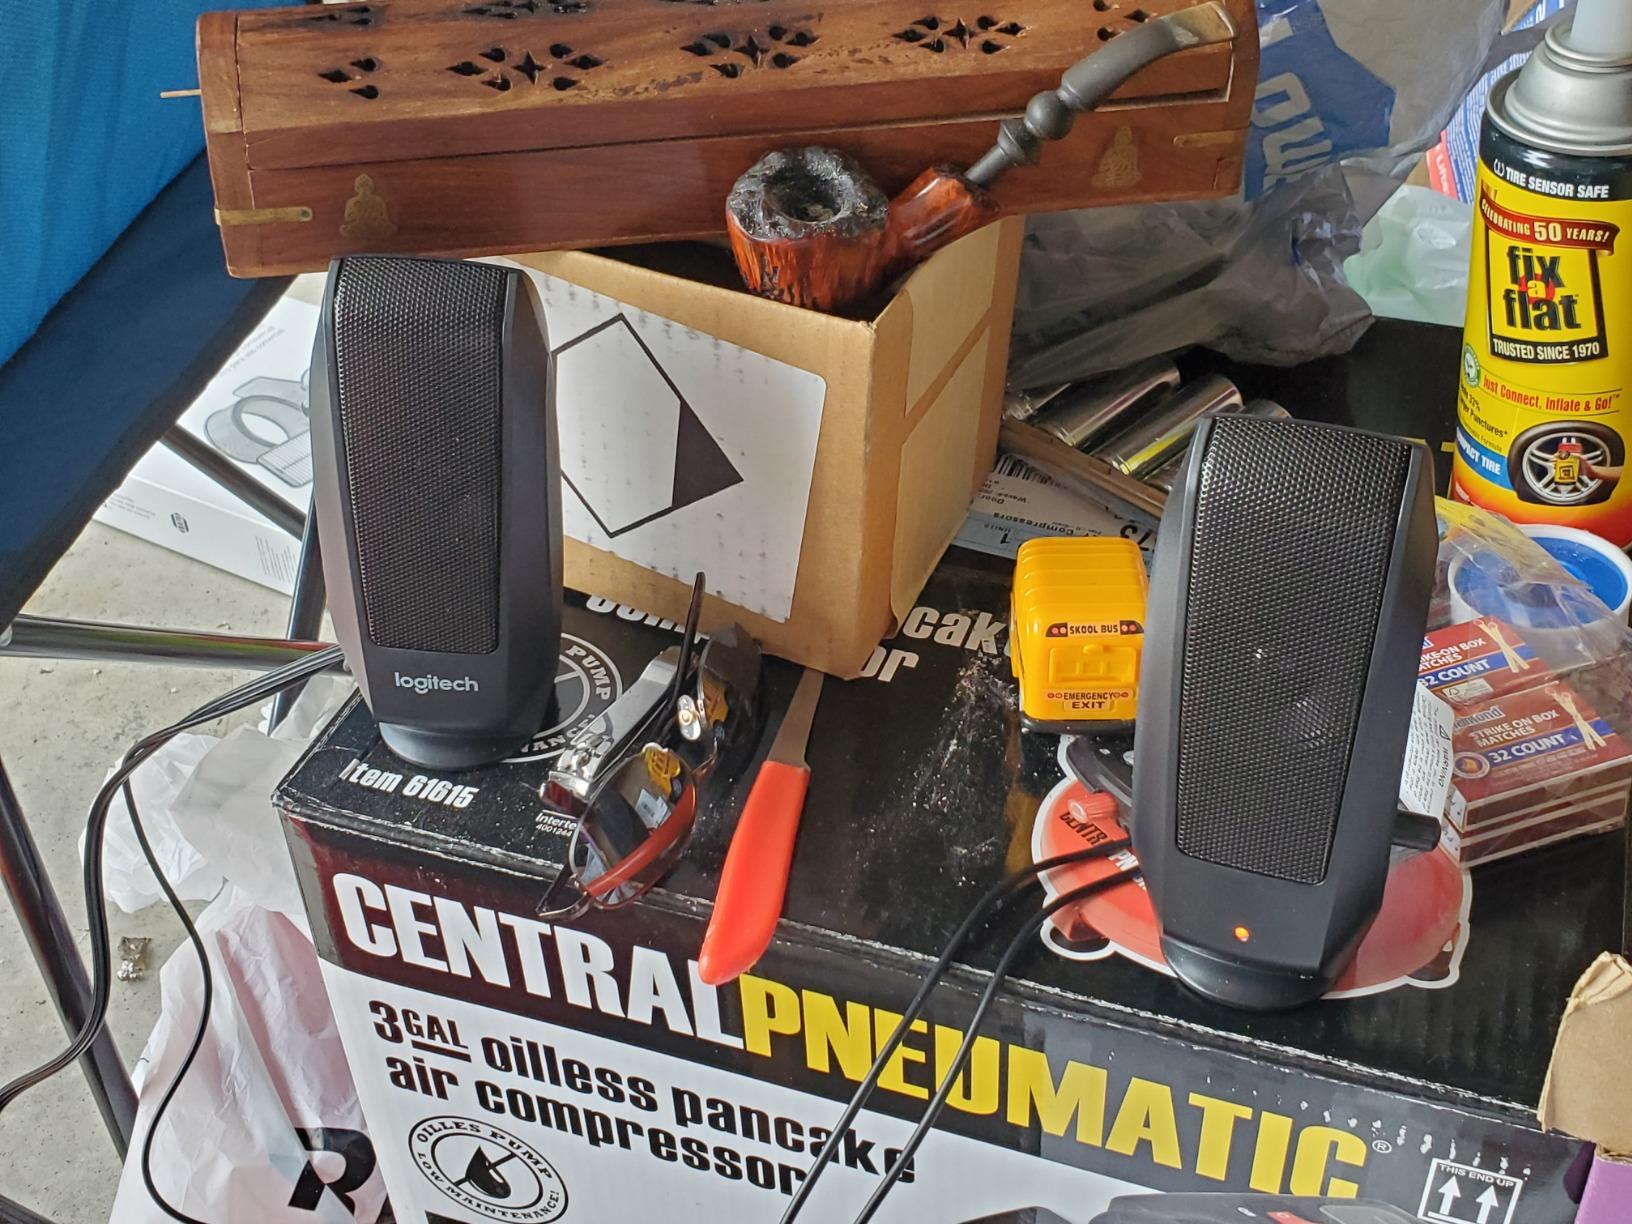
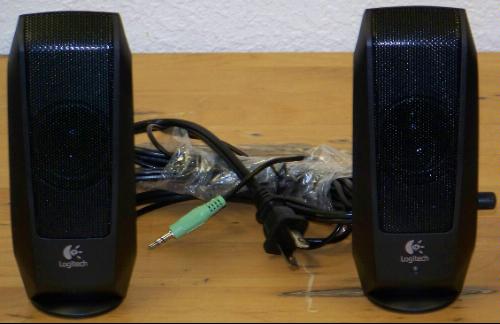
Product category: speaker
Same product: yes